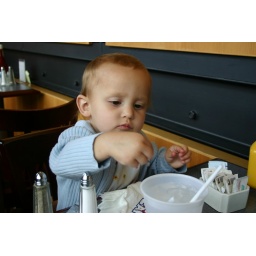
Ava loves to play with the water in her glass when we go out to eat. Don't really know why.